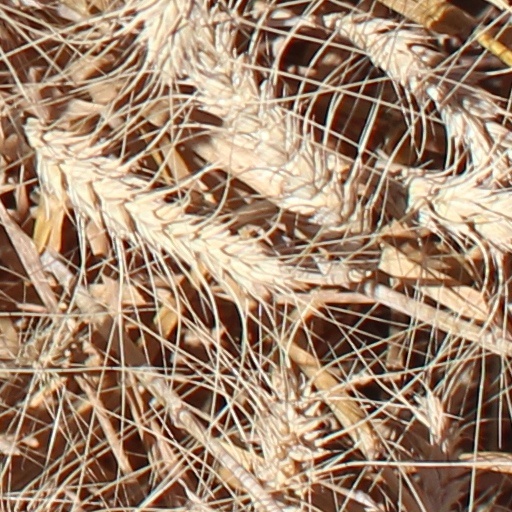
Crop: wheat